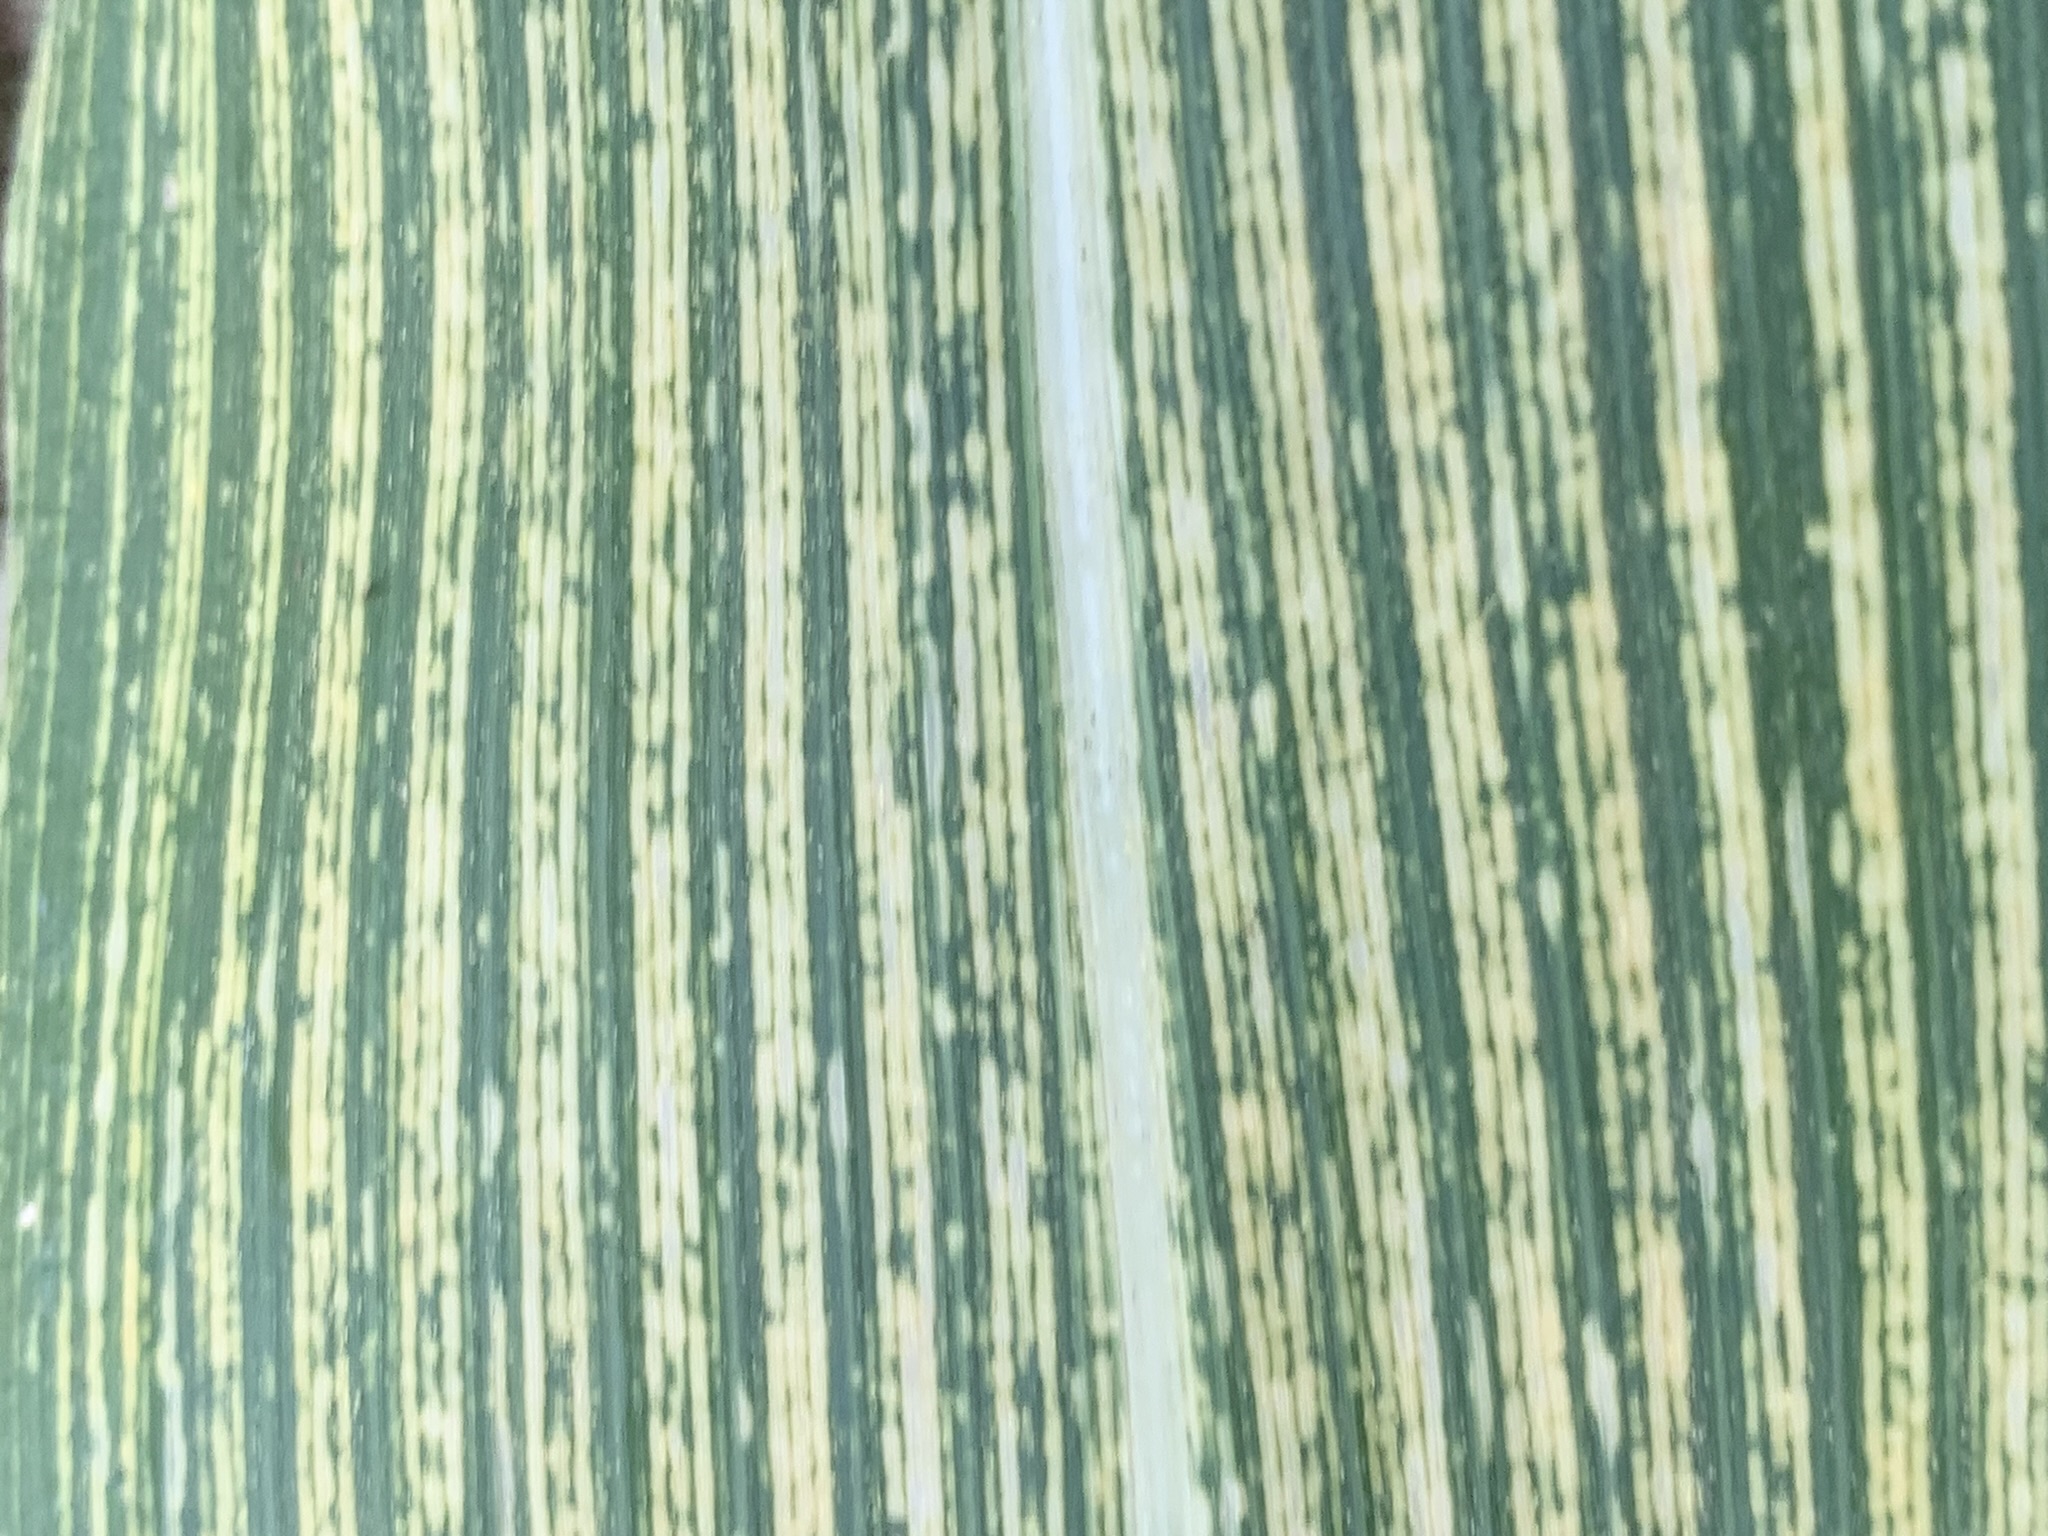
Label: MSV